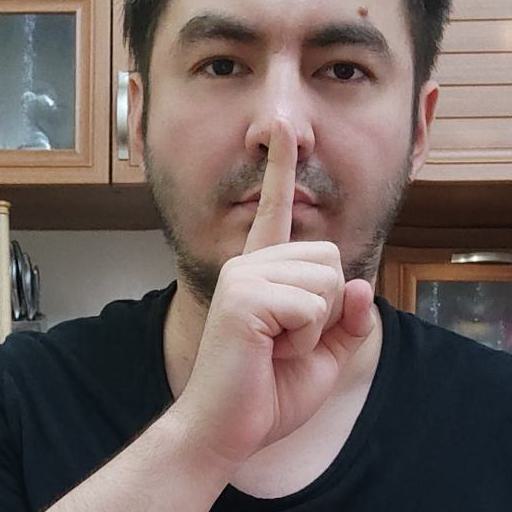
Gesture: mute